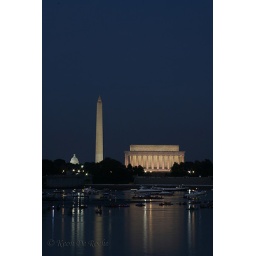
taken from arlington, VA. Lincoln memorial, monument and capital building in view.